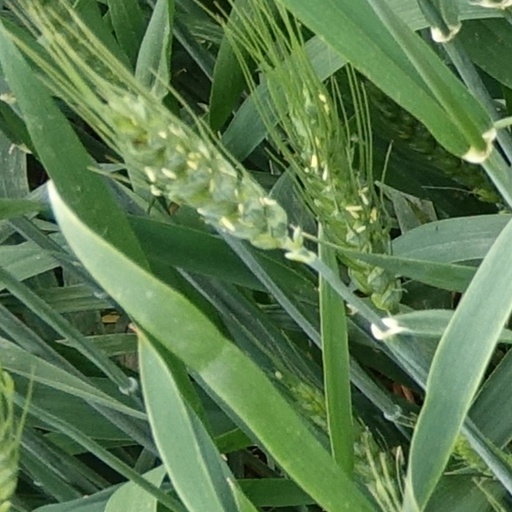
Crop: wheat